Civil rights movements

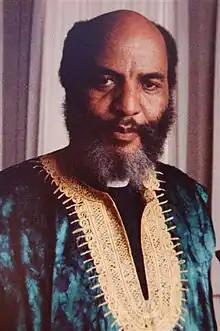
James Bevel initiated and directed the 1963 Birmingham Children's Crusade, 1965 Selma to Montgomery march, and other civil rights movement events of the 1960s.

Civil rights movements are a worldwide series of political movements for equality before the law, that peaked in the 1960s. In many situations they have been characterized by nonviolent protests, or have taken the form of campaigns of civil resistance aimed at achieving change through nonviolent forms of resistance. In some situations, they have been accompanied, or followed, by civil unrest and armed rebellion. The process has been long and tenuous in many countries, and many of these movements did not, or have yet to, fully achieve their goals, although the efforts of these movements have led to improvements in the legal rights of some previously oppressed groups of people, in some places.